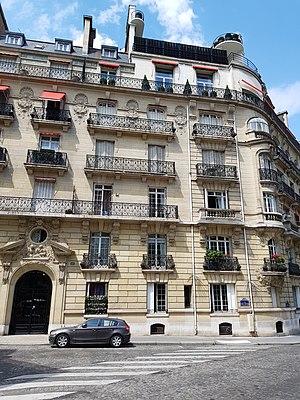
Immeuble du 45 rue Emile-Menier, Paris 16e.
La rue Émile-Menier est une voie du 16ᵉ arrondissement de Paris, en France.